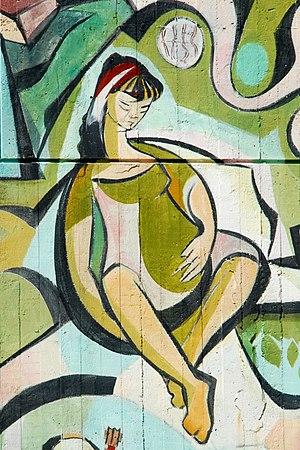
Belgique - Louvain-la-Neuve - Place Agora - Auditoires Agora - Fresque C'est la Vie (Claude Rahir, 1977 et 1995) This photo of immovable heritage has been taken in the Walloon Region
Les Auditoires Agora et les Auditoires Studio Agora constituent un ensemble architectural de style brutaliste situé à Louvain-la-Neuve, section de la ville belge d'Ottignies-Louvain-la-Neuve, en Brabant wallon.
Claude Rahir est un artiste belge.